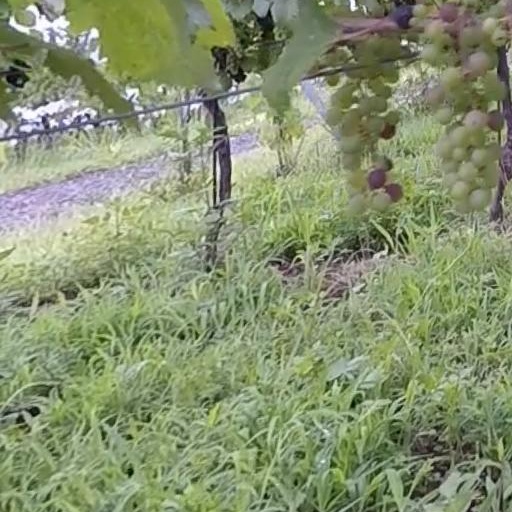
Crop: grape